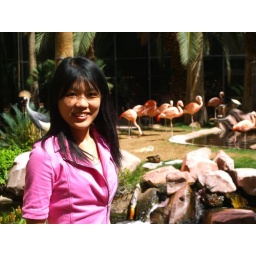
[Aithne DVLV38] birds and aithne in pink